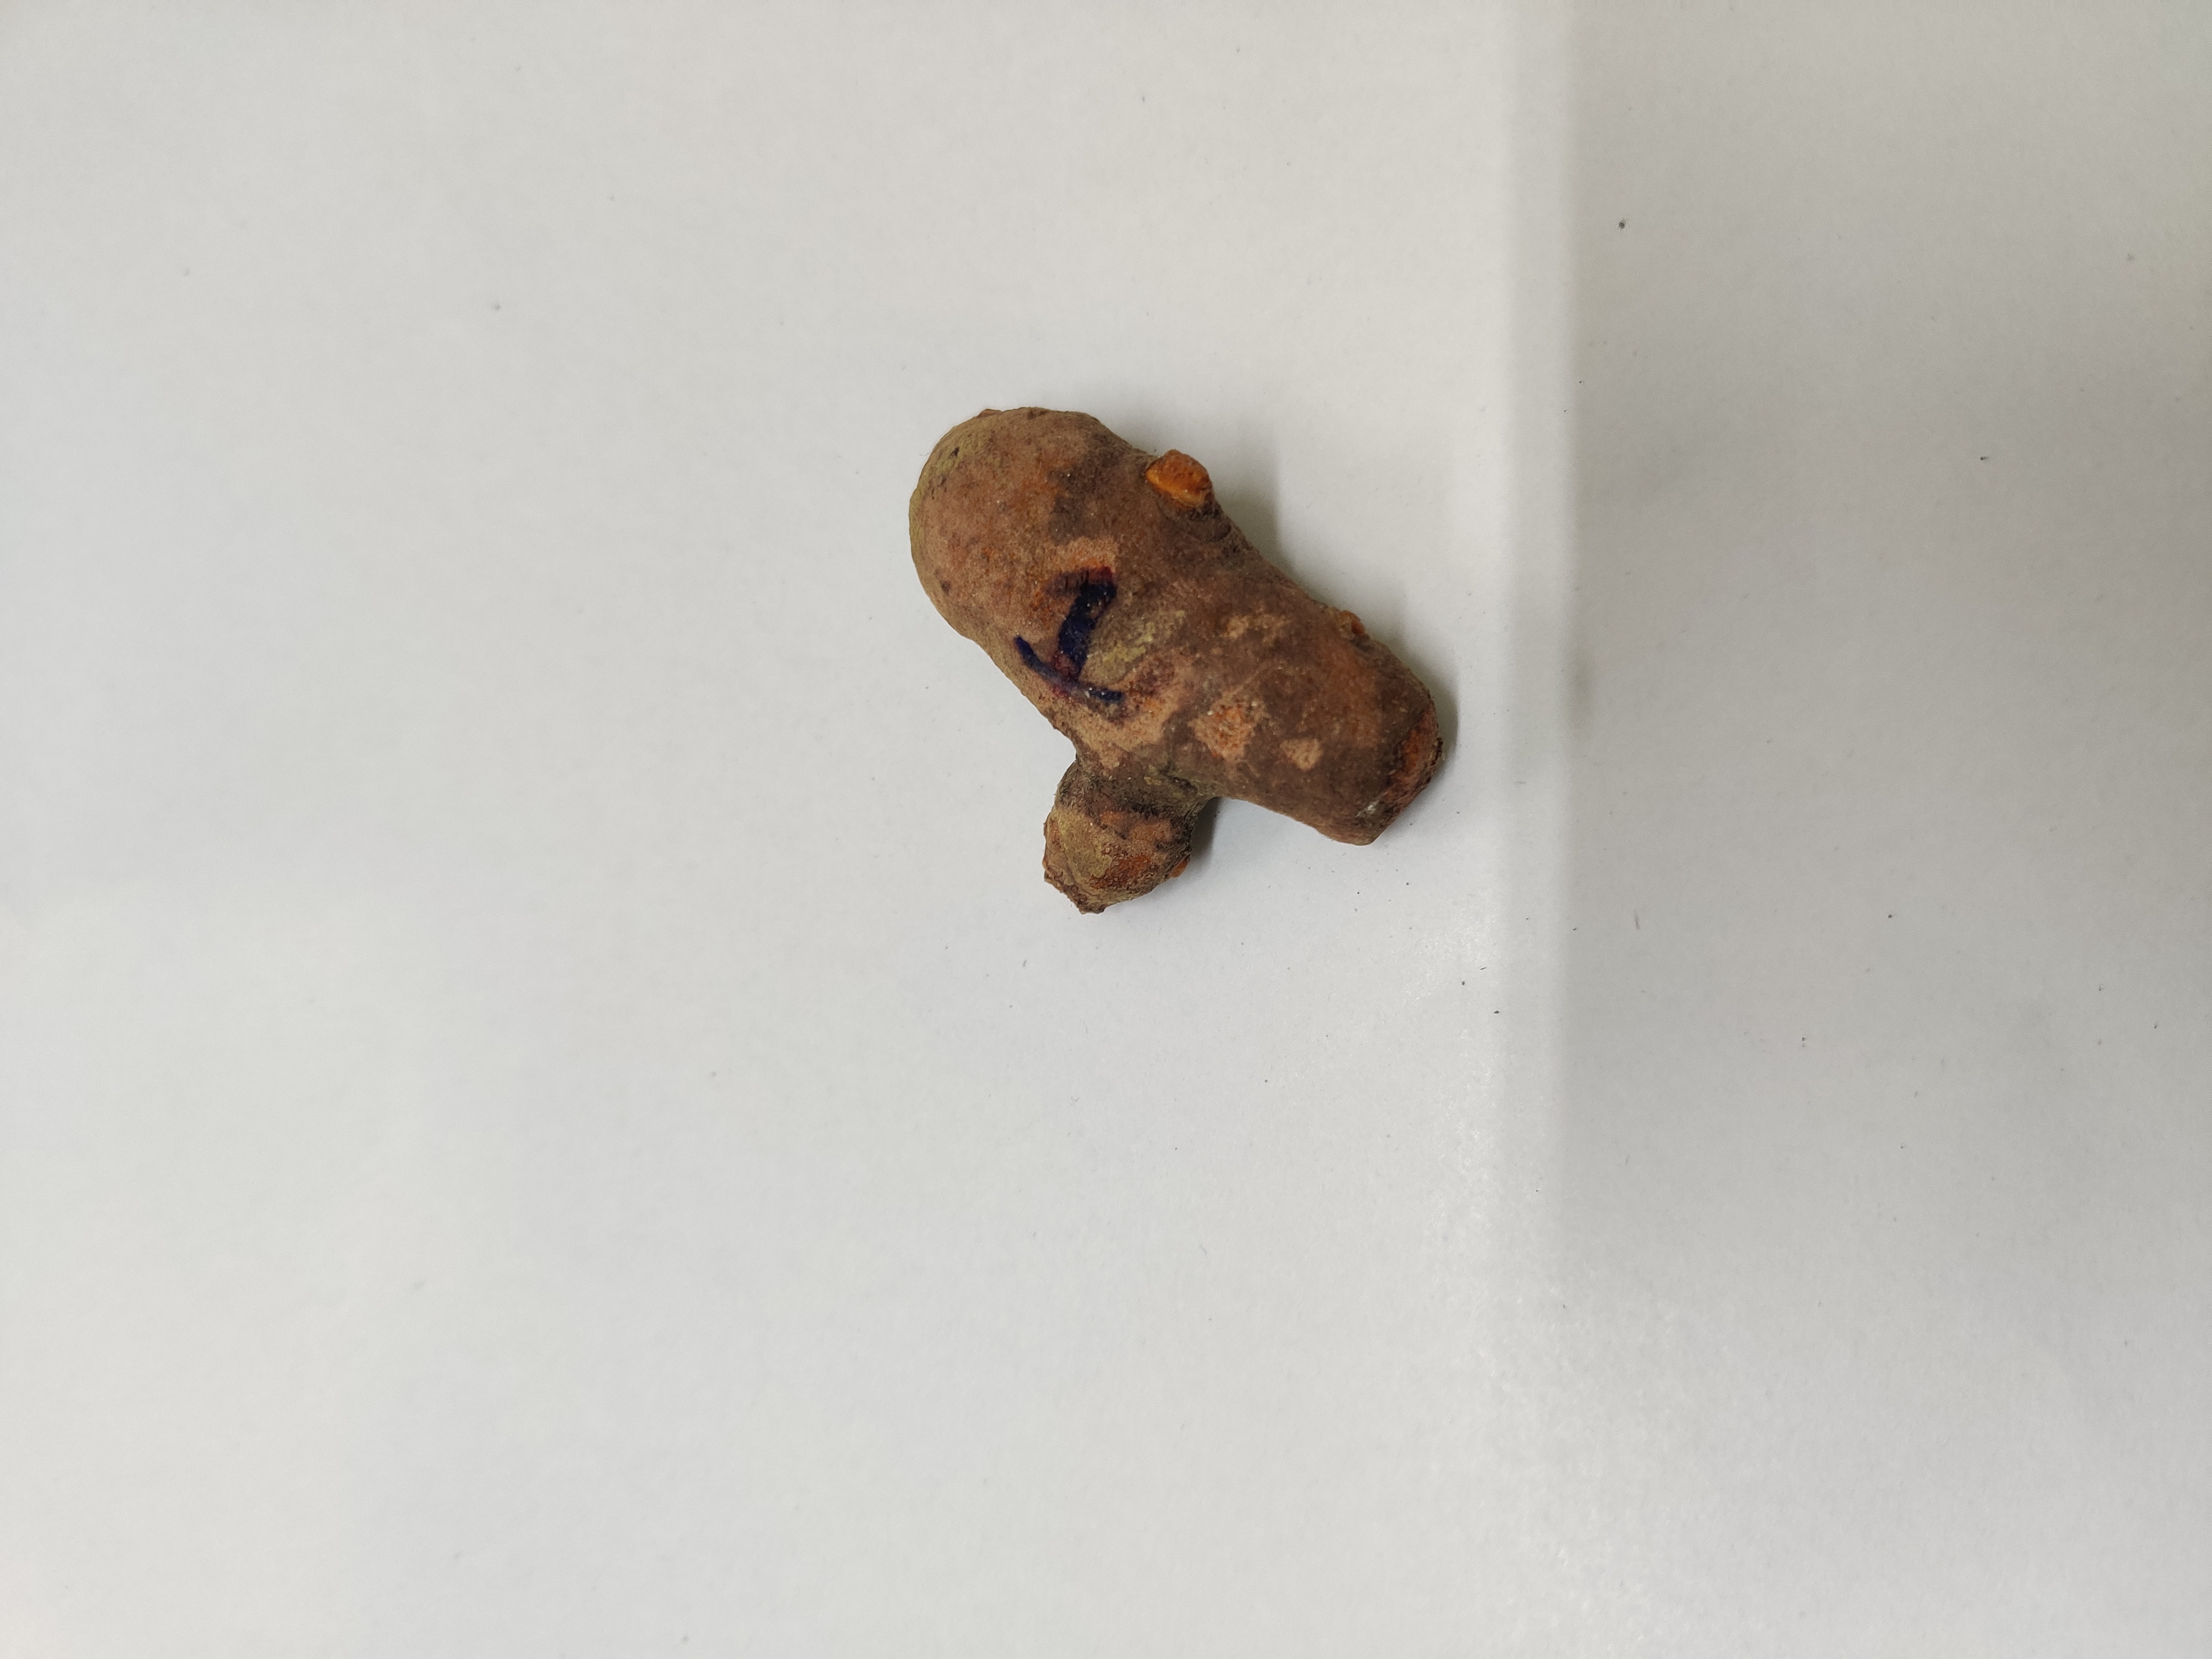
Crop: Turmeric
Condition: Severely Damaged